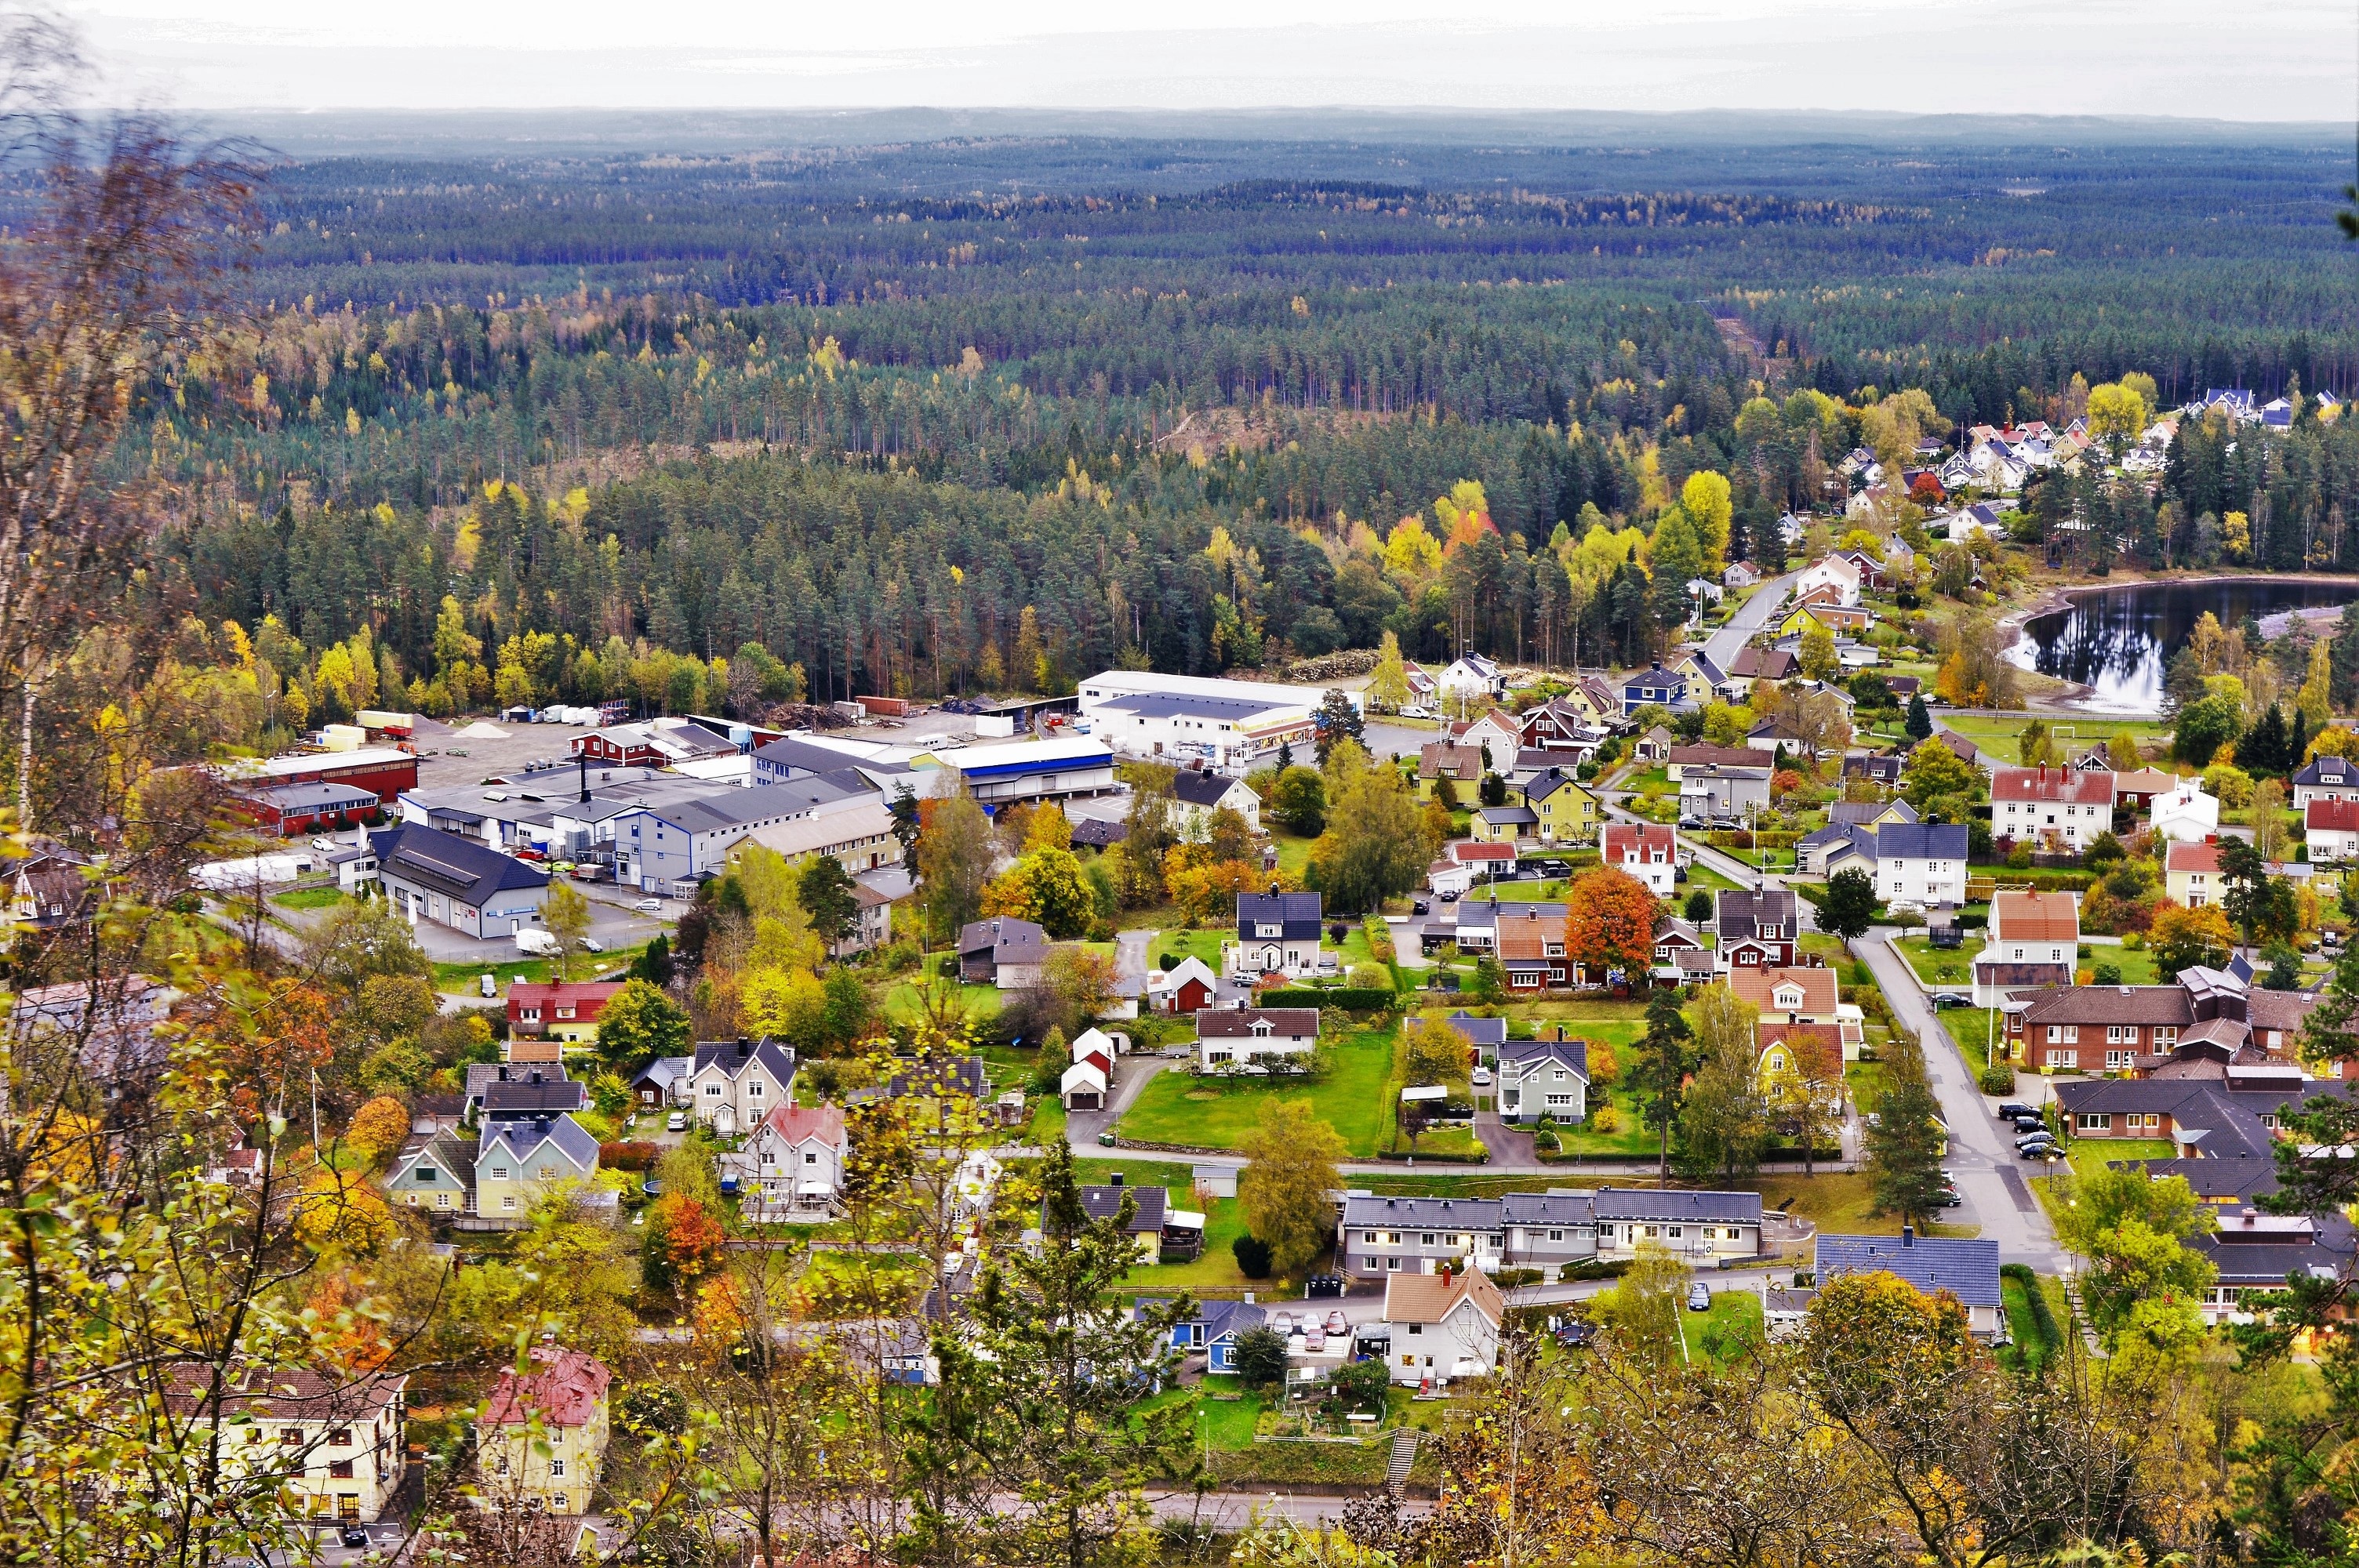
landscape, skyline, flower, town, city, cityscape, panorama, village, suburb, autumn, tourism, estate, ecosystem, neighbourhood, bird's eye view, aerial photography, residential area, geographical feature, human settlement